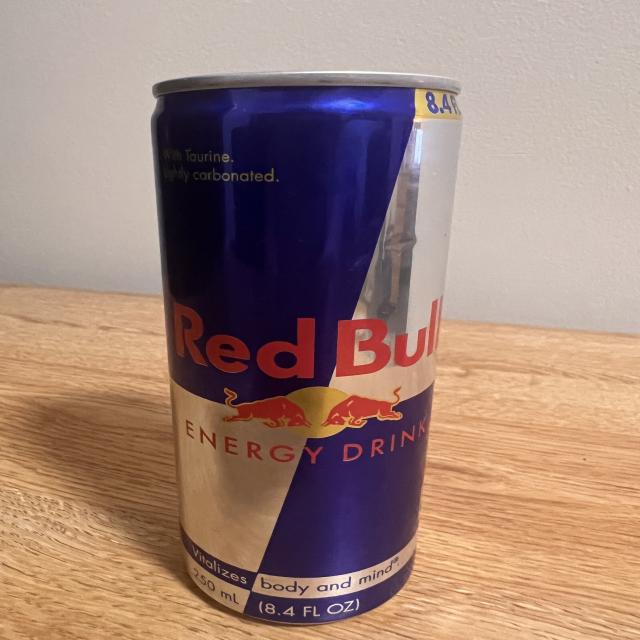
Label: cans